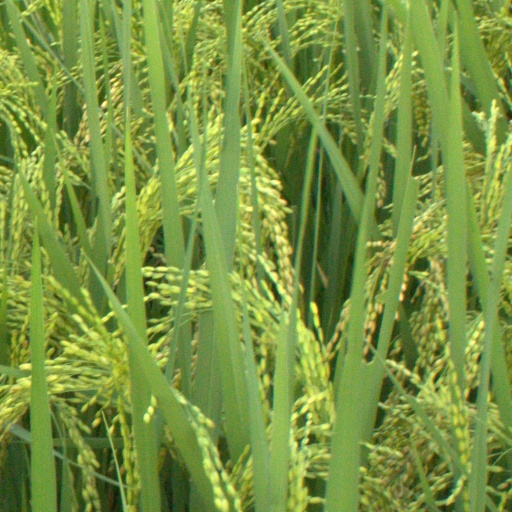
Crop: rice